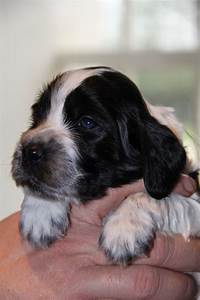
Label: cane